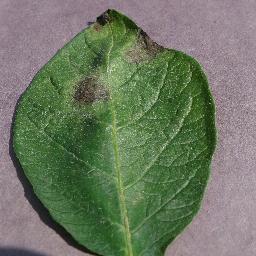
Label: Potato___Late_blight